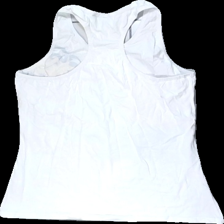
View: back
Type: Tank top
Category: Ladies
Brand: Not in the list
Brand text on label: Betty Boop
Colors: White, Blue, Pink, Multicolor
Material: 100% cotton
Pattern: Other
Cut: Tight, C-collar
Size: XL
Stains: Minor
Price range: 50-100
Recommended usage: Recycle